Northern Black Polished Ware

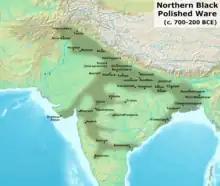
Map of some NBPW sites.

The Northern Black Polished Ware culture (abbreviated NBPW or NBP) is an urban Iron Age Indian culture of the Indian subcontinent, lasting –200 BCE (proto NBPW between 1200 and 700 BCE), succeeding the Painted Grey Ware culture and Black and red ware culture. It developed beginning around 700 BCE, in the late Vedic period, and peaked from –300 BCE, coinciding with the emergence of 16 great states or Mahajanapadas in Northern India, and the subsequent rise of the Mauryan Empire.